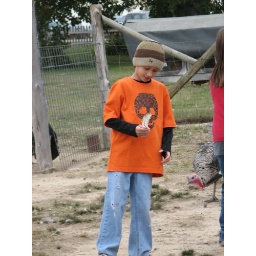
Farm in tuscumbia -Marcus on field trip and pizza for lunch